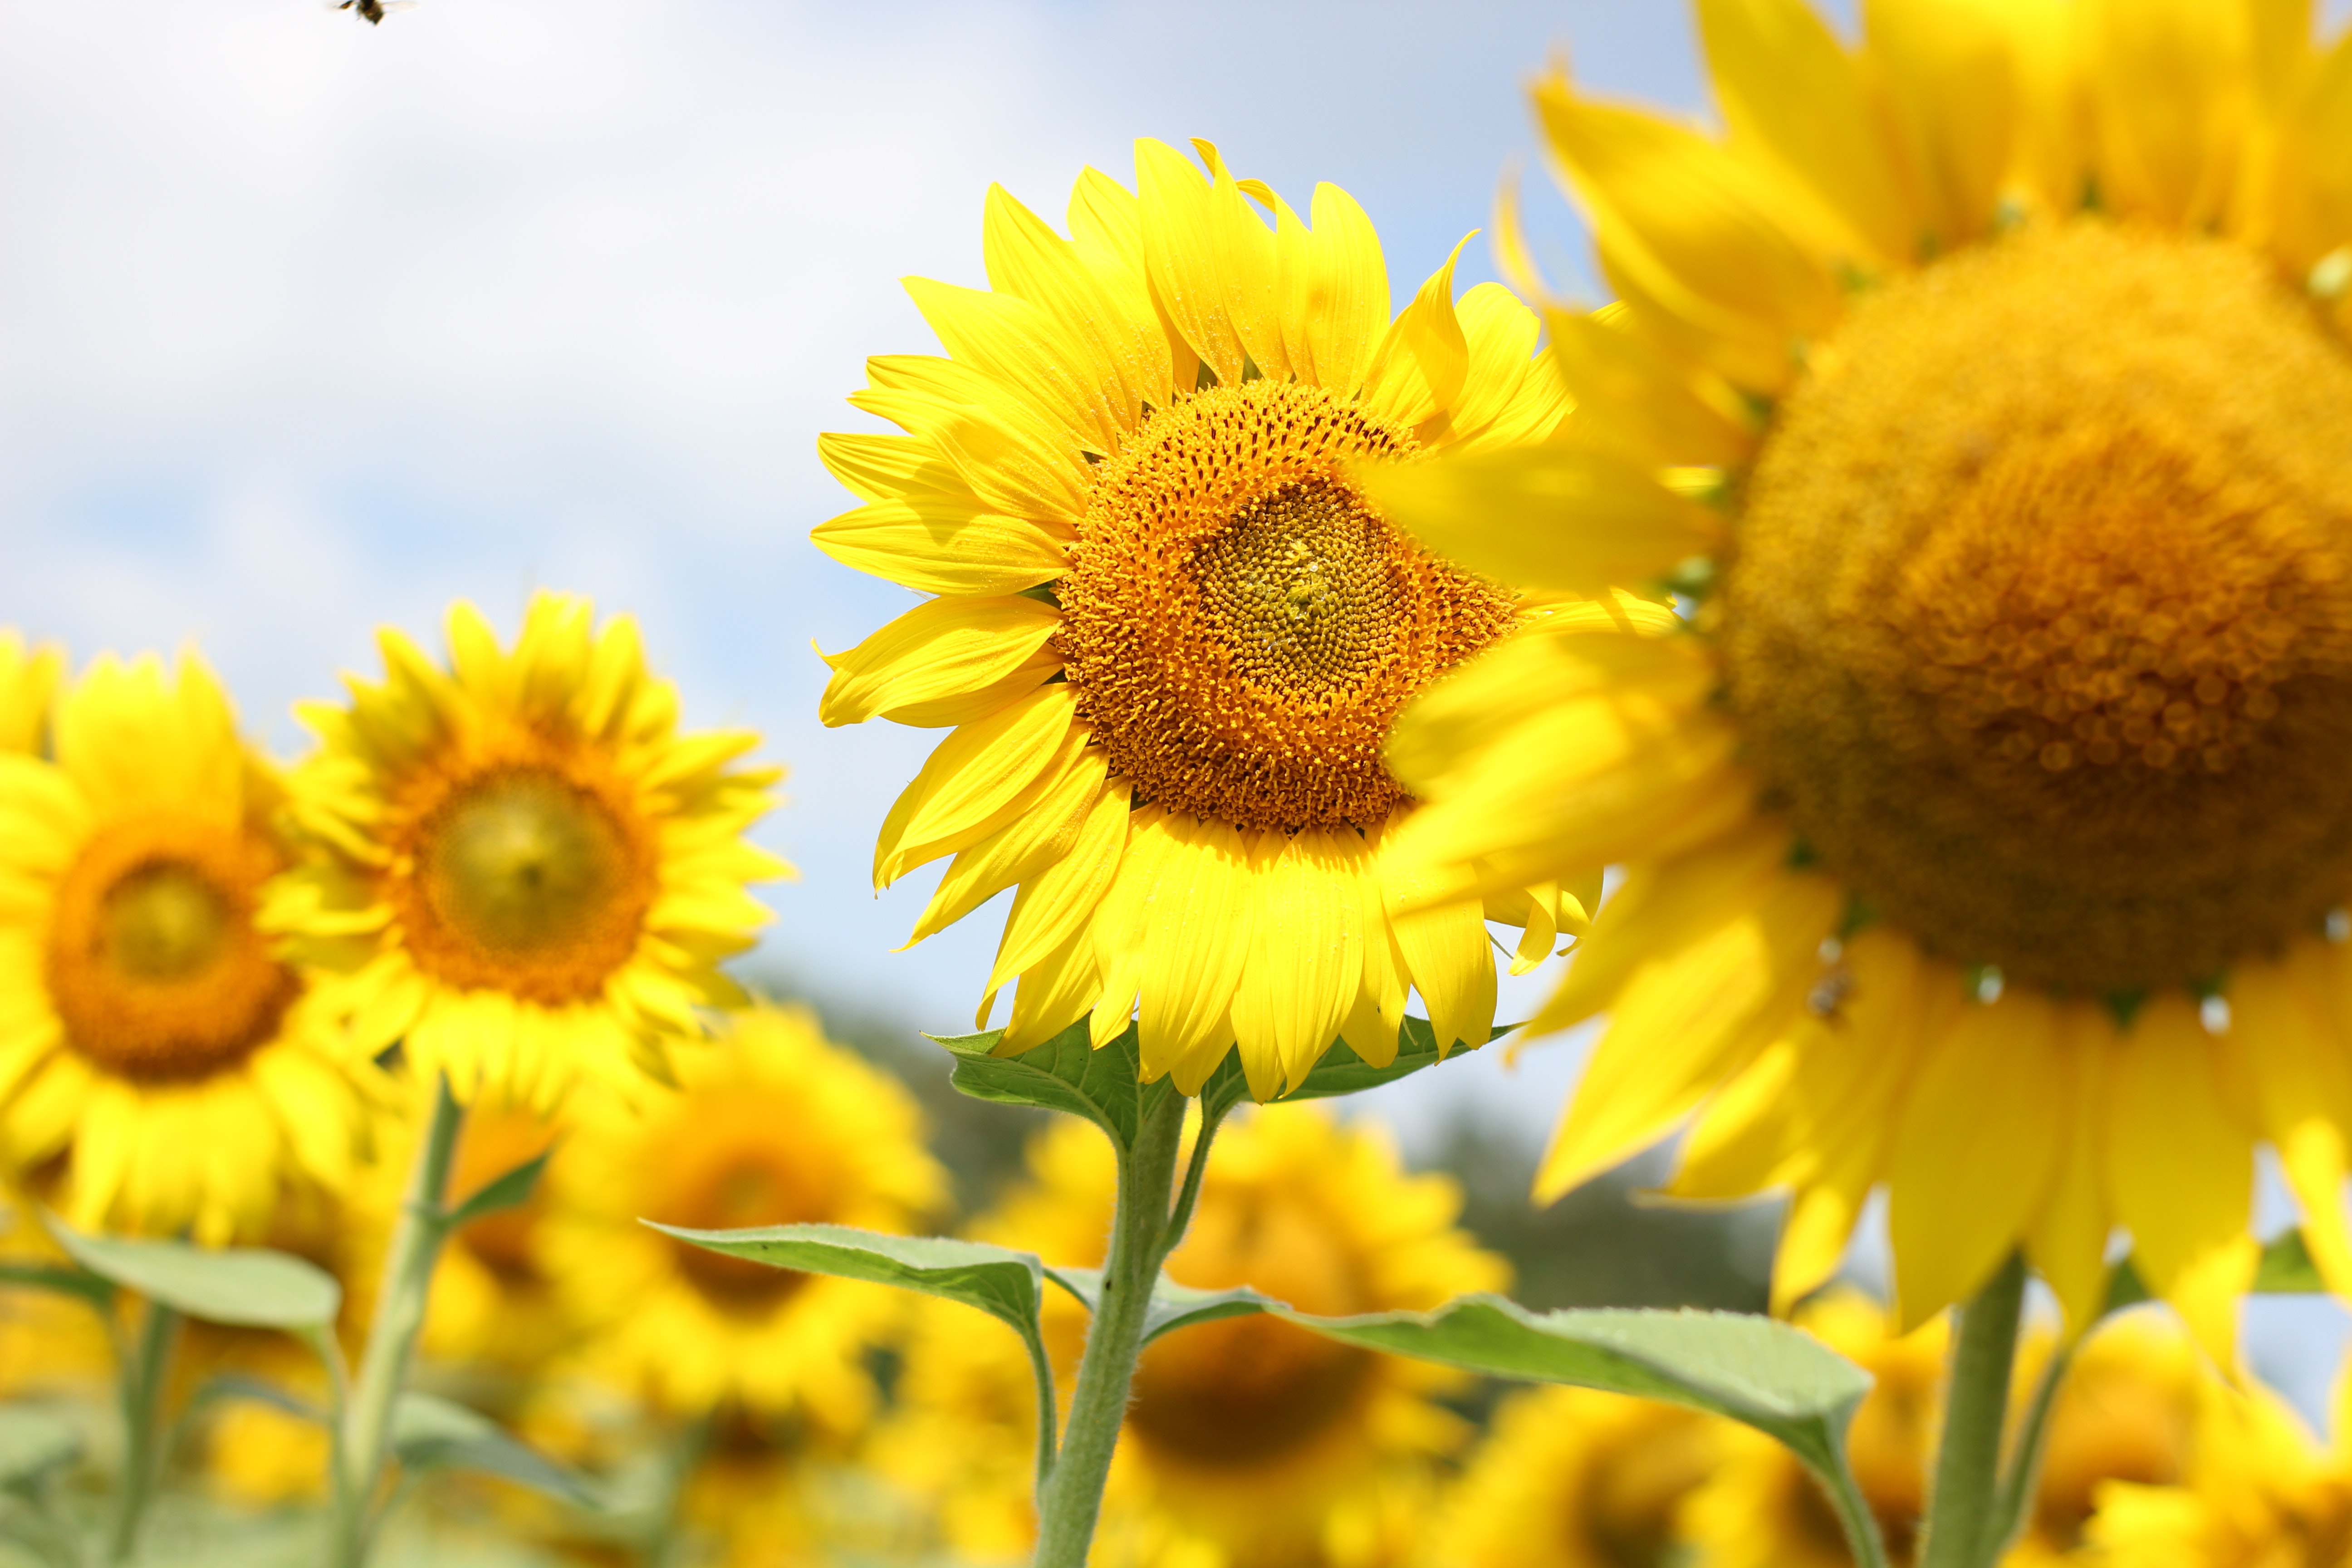
flower, sunflower, flowering plant, yellow, plant, sky, pollen, petal, field, wildflower, asterales, daisy family, sunflower seed, sunlight, cuisine, Forb, annual plant, plantation, vegetarian food, perennial plant